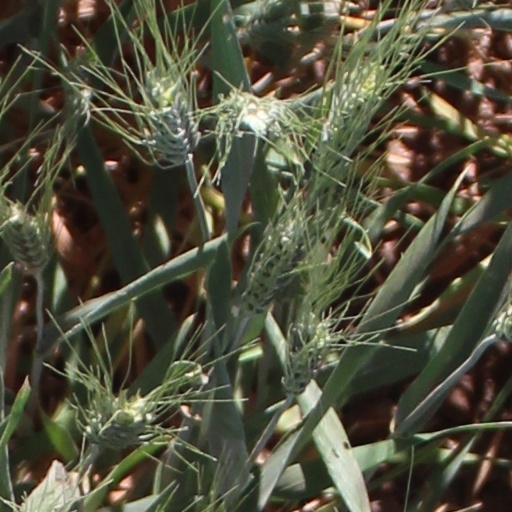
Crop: wheat